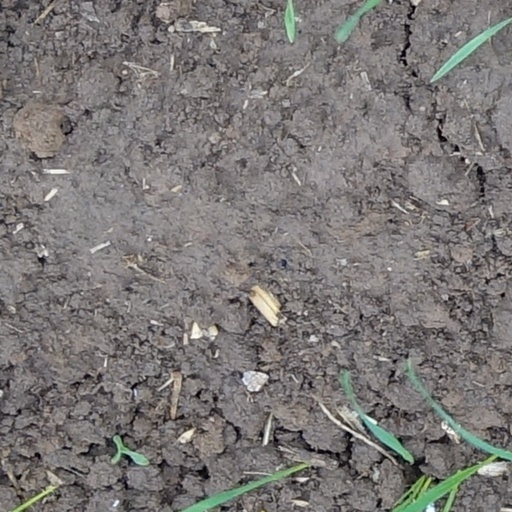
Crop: wheat